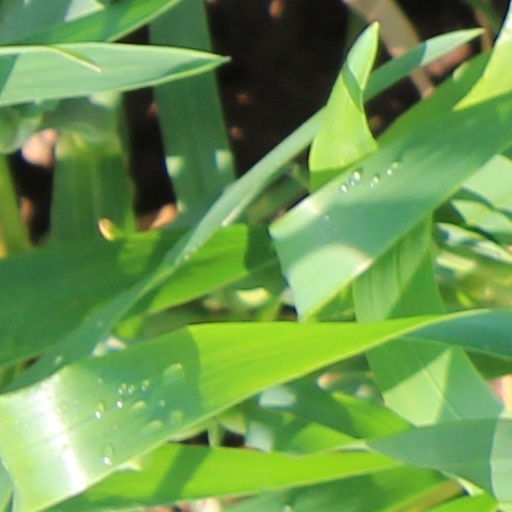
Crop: wheat